Jeff Bridges

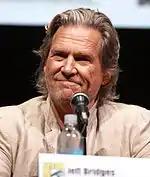
Jeff Bridges in 2013

In 1982, Bridges starred in the science fiction film "Tron", in which he played Kevin Flynn, a video game programmer. Critic Roger Ebert described the film as "brilliant" and compared it to "The Empire Strikes Back" (1980), writing, "This movie is a machine to dazzle and delight us...[and] in a technical way maybe it's breaking ground for a generation of movies in which computer-generated universes will be the background for mind-generated stories about emotion-generated personalities". Also in 1982 he voiced Prince Lir in the animated fantasy film "The Last Unicorn" alongside Alan Arkin, Mia Farrow, and Angela Lansbury and starred in the romantic comedy "Kiss Me Goodbye" directed by Robert Mulligan, acting alongside Sally Field.